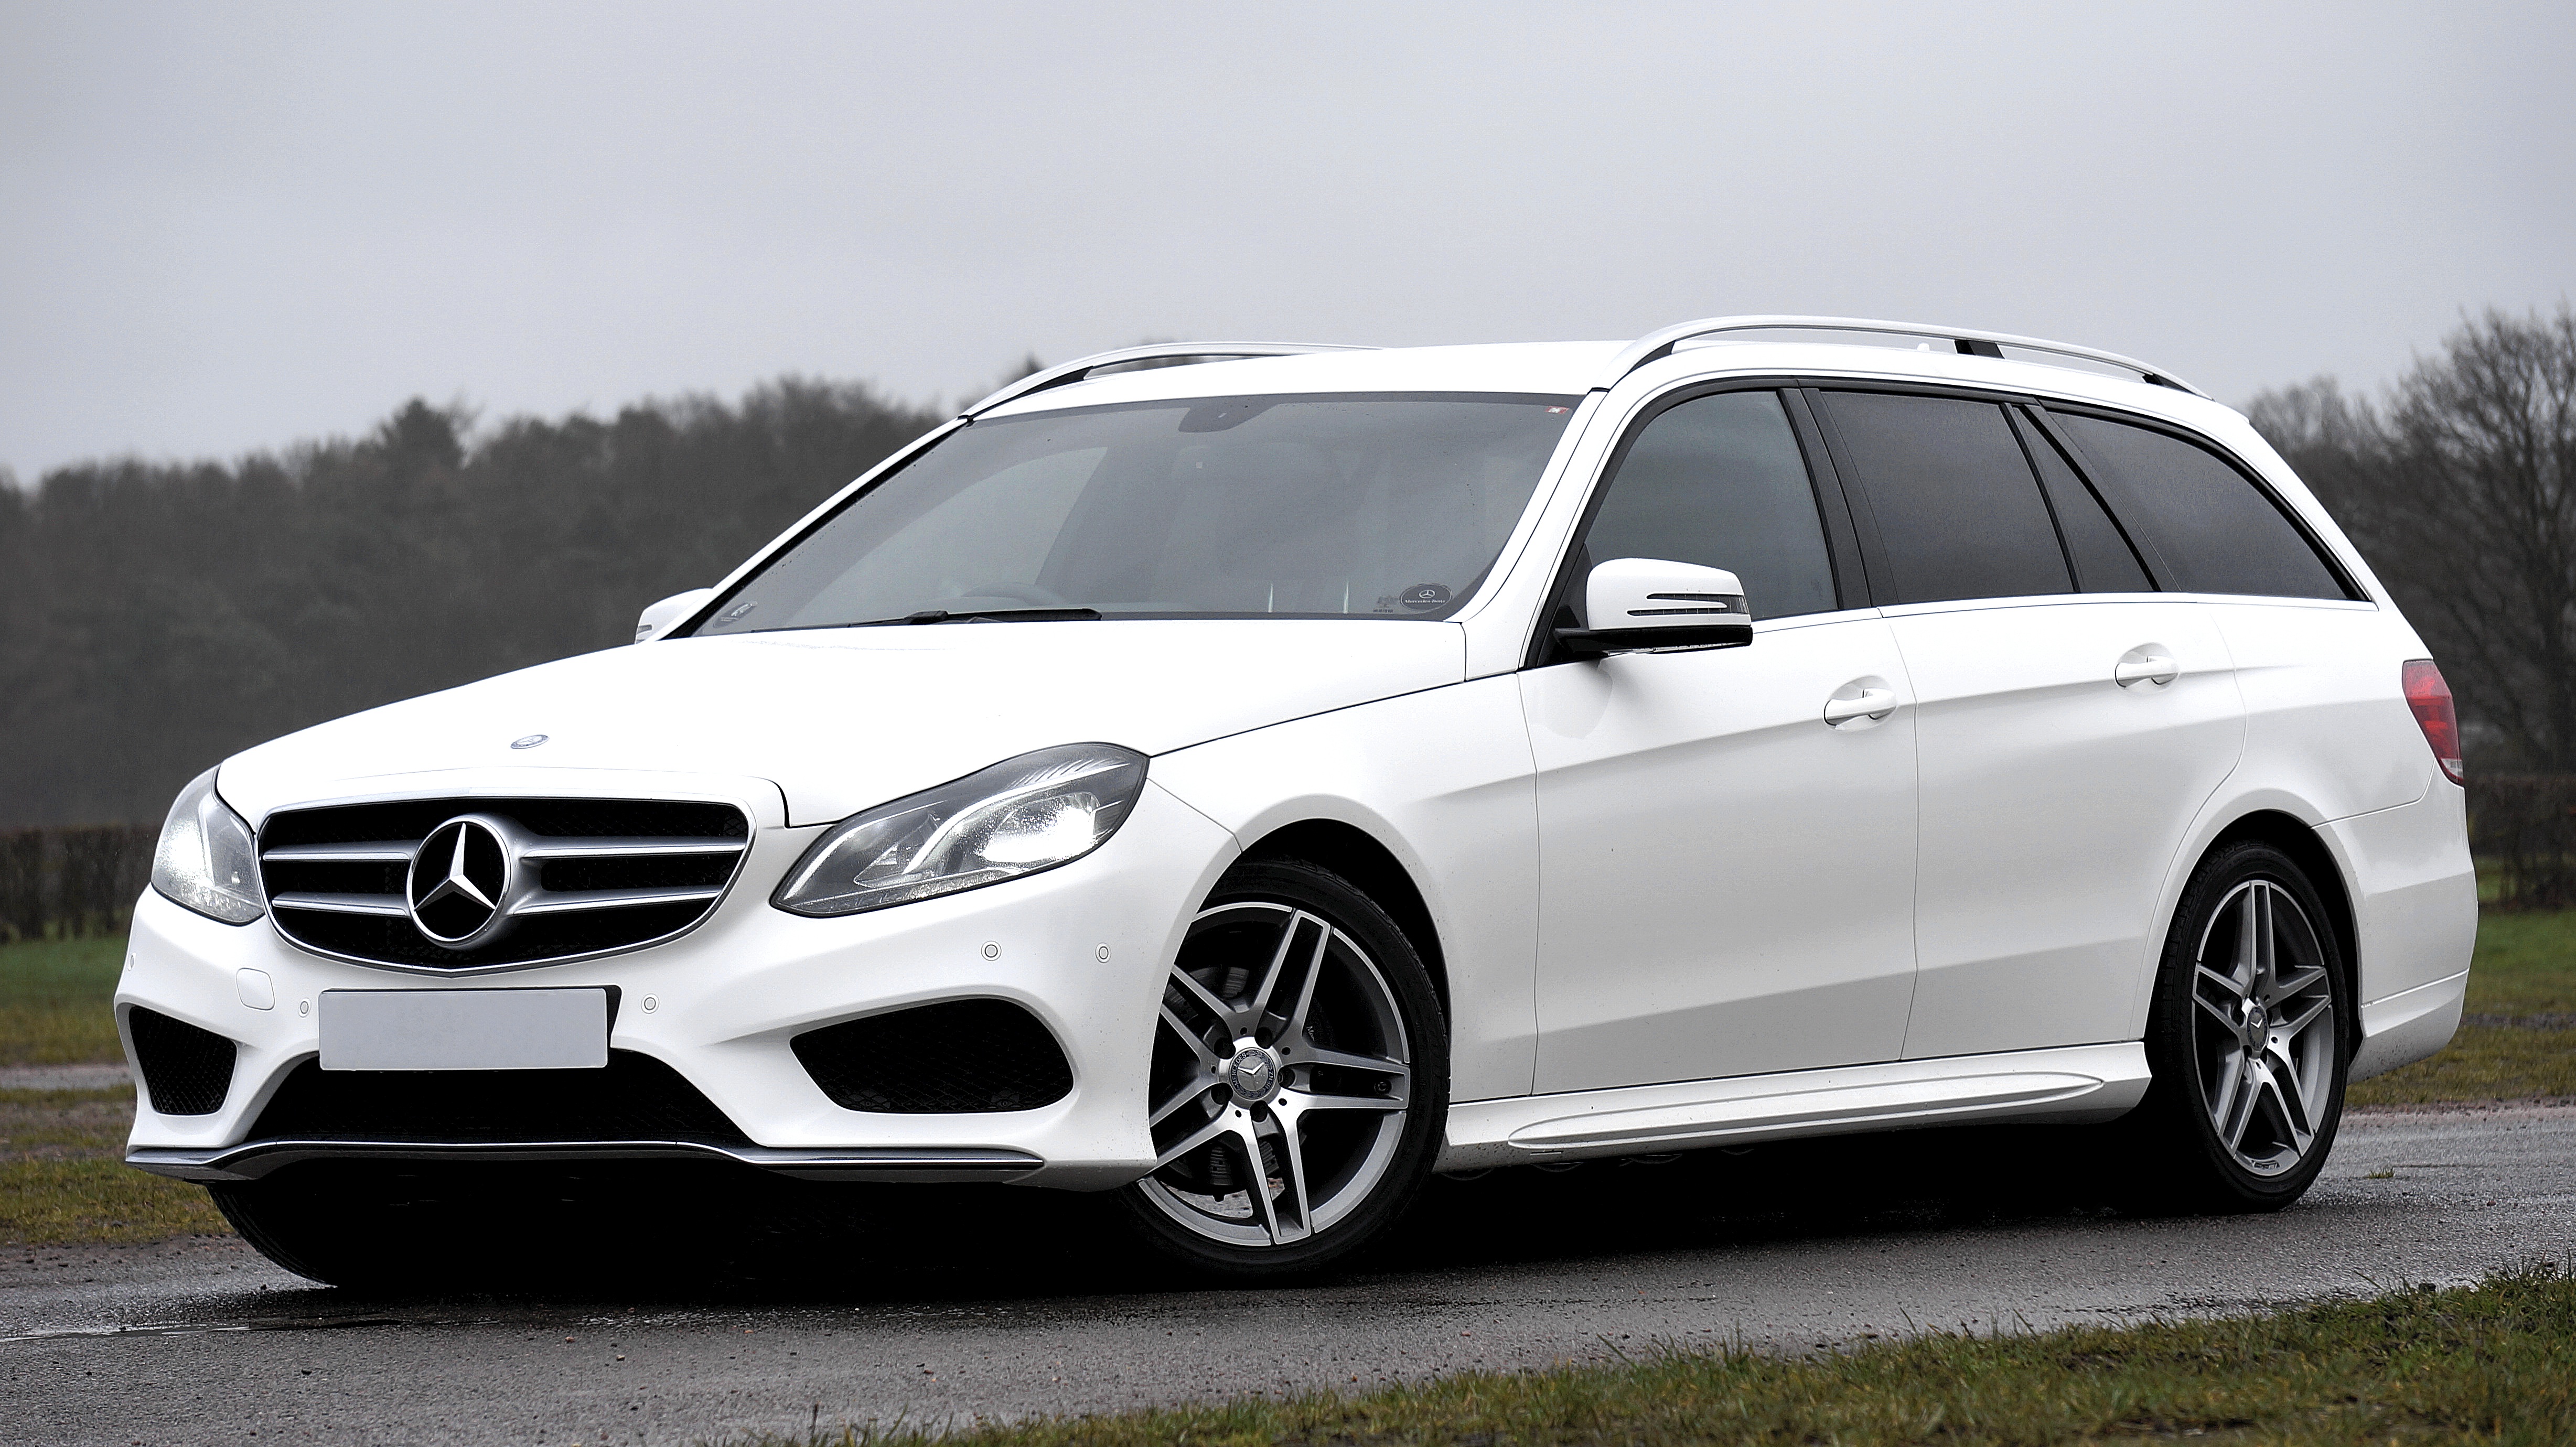
technology, car, wheel, automobile, transportation, transport, vehicle, show, auto, modern, automotive, bumper, outdoors, luxury, design, rim, motor, sedan, mercedes, mercedes benz, benz, land vehicle, automobile make, automotive exterior, automotive design, luxury vehicle, vehicle registration plate, family car, mercedes benz e class, mercedes benz w212